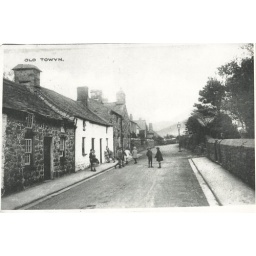
grand mother lived in the white house my nain